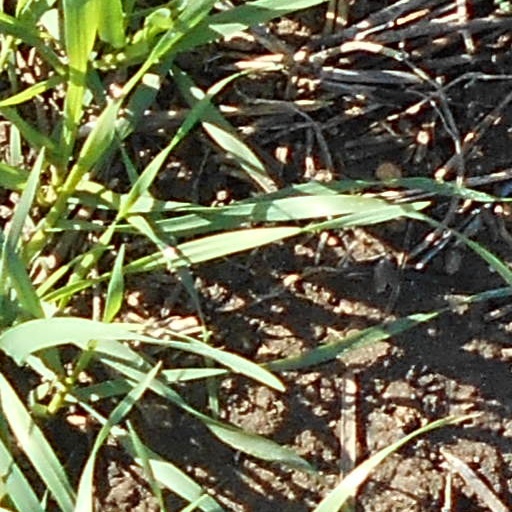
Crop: wheat